Belmont Castle

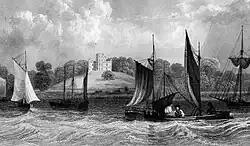
Belmont Castle seen from the River Thames c. 1830

The house was designed as an imitation of a medieval baronial castle with battlements and a four-story tower overlooking the River Thames. Early visitors commented on the luxuriousness and elegance of its interior fittings which matched the neo-Gothic style of its exterior. The library was oval shaped with fitted book cases and mouldings and opened out to a double flight of stone steps descending to a terrace. Its grounds contained a large walled kitchen garden which included fruit trees and a hothouse. Surrounding the house were extensive pleasure grounds, landscaped with forest trees, shrubs, and plants. These terminated on the west side at a Gothic temple and on the east with an orchard and paddock. The house had two approaches: the first from a lodge (also built in the Gothic style) on the south lawn near the road between West Thurrock and Grays, and the second from the north lawn via the road from Stifford village. The estate was situated over a medieval rural settlement and had several dene holes which were covered over during the landscaping of the pleasure grounds.